Prince Charles Philippe, Duke of Nemours

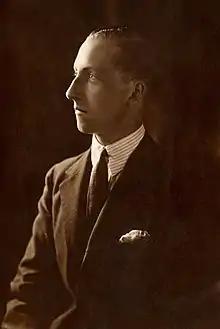

Charles-Philippe d'Orléans (4 April 1905 – 10 March 1970) was a member of the House of Orléans, who bore the courtesy title of Duke of Nemours. He was descended from Louis-Philippe's second son, Prince Louis, Duke of Nemours.